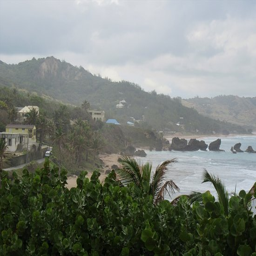
looking back up the hill